Girolamo Bortignon

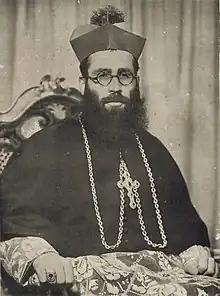
Portrait of Monsignor Bortignon,

Girolamo Bartolomeo Bortignon, OFM Cap (31 March 1905 – 12 March 1992) was an Italian prelate of the Roman Catholic Church, serving as Bishop of Padua from 1949 to 1982.